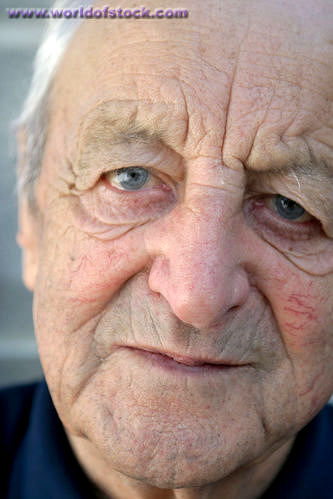
Label: Colored